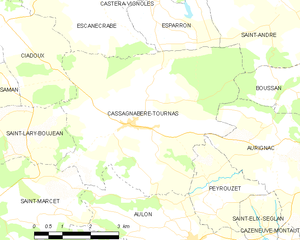
Cassagnabère-Tournas est une commune française située dans le département de la Haute-Garonne, en région Occitanie.